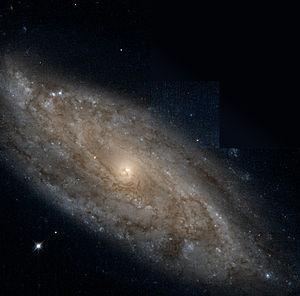
Les galaxies de Seyfert sont des galaxies spirales caractérisées par un noyau extrêmement brillant et compact. D'une brillance de surface très élevée, leur noyau représente l'une des plus grandes sources de rayonnement électromagnétique connues de l'Univers, possiblement liée au trou noir supermassif en leur centre. Ces galaxies présentent des émissions fortes dans les domaines radio, ultraviolet, infrarouge et rayons X du spectre électromagnétique. Elles représenteraient plus de 5 % de l'ensemble des galaxies de l'univers observable.